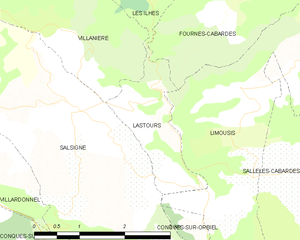
Carte des communes françaises: Lastours